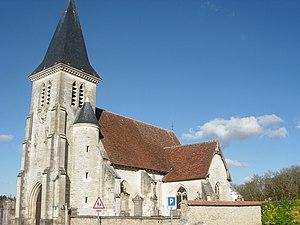
Eglise de Verrières (Aube)
Cet article recense les monuments historiques de l'Aube, en France.
L'église Saint-Pierre est une église située à Verrières, en France.
Verrières est une commune française, située dans le département de l'Aube en région Grand Est.